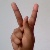
The image shows a hand gesture representing the letter 'K' in Indian Sign Language.